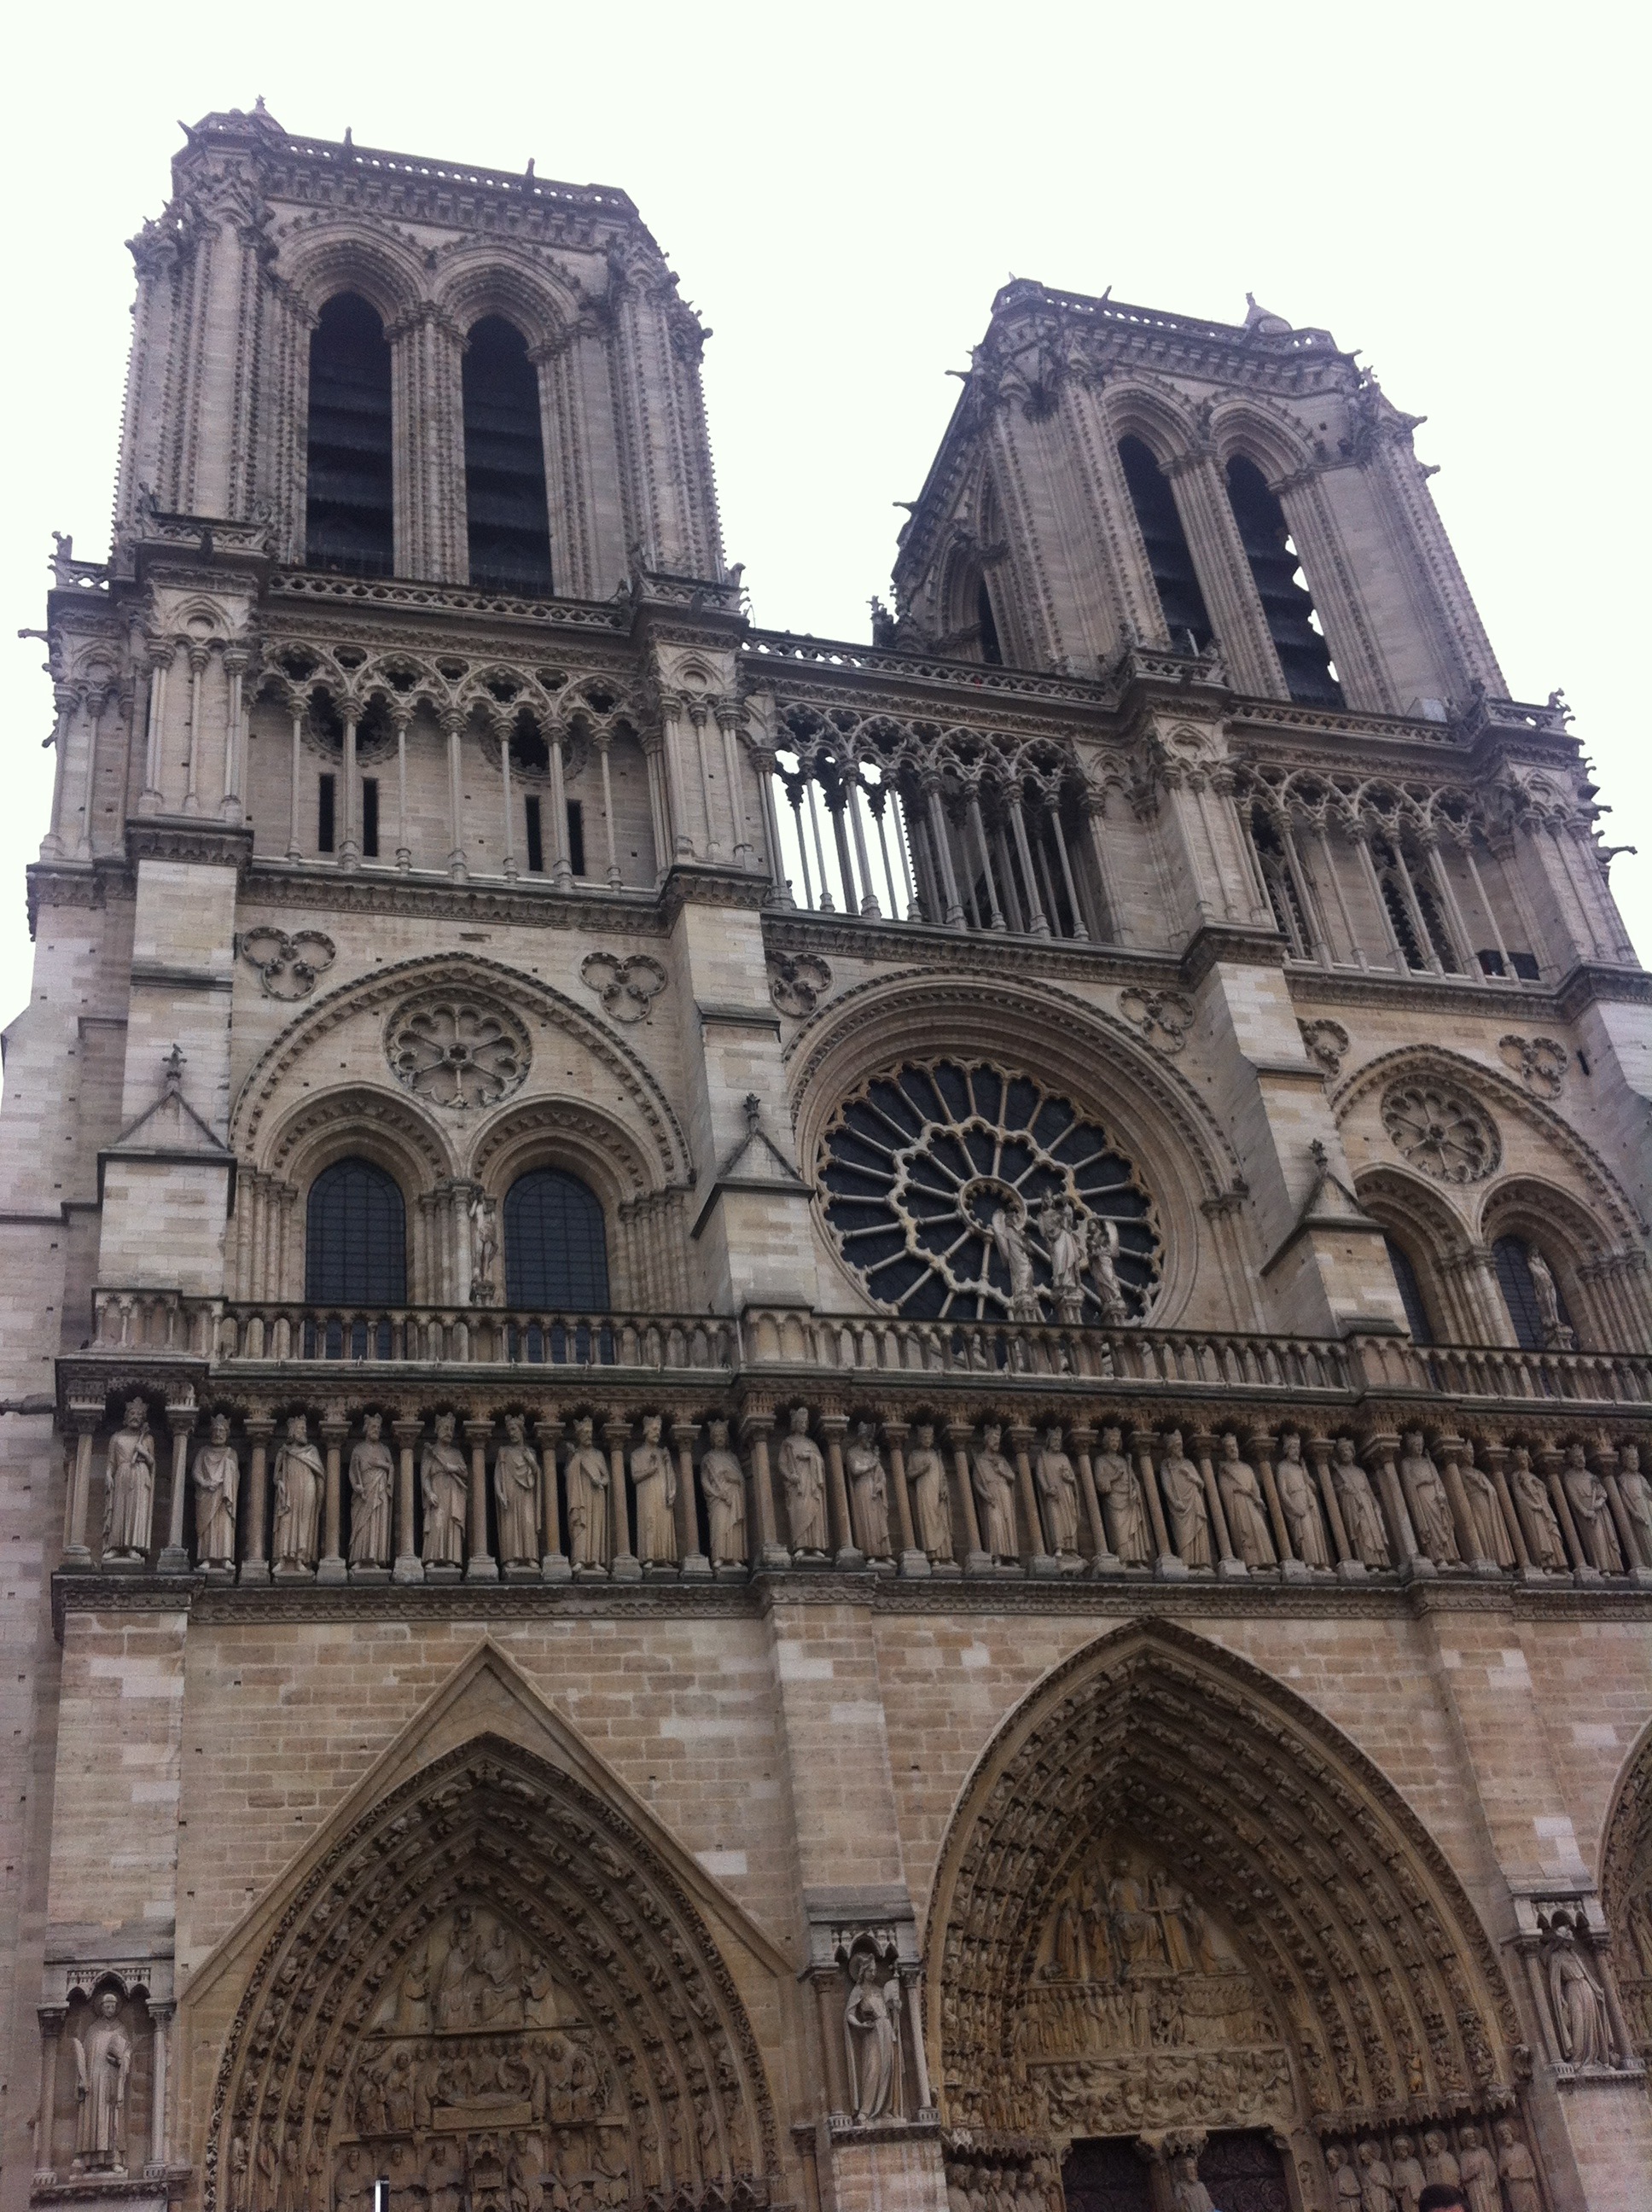
architecture, building, city, paris, stone, monument, tourist, france, religion, landmark, facade, sightseeing, church, cathedral, attraction, historic, christian, tourism, gothic, place of worship, spiritual, baptistery, medieval architecture, religious, catholic, medieval, french, temple, faith, synagogue, culture, christianity, renaissance, orthodox, famous, heritage, basilica, destination, architectural, spirituality, catholicism, gothic architecture, notre dame, byzantine architecture